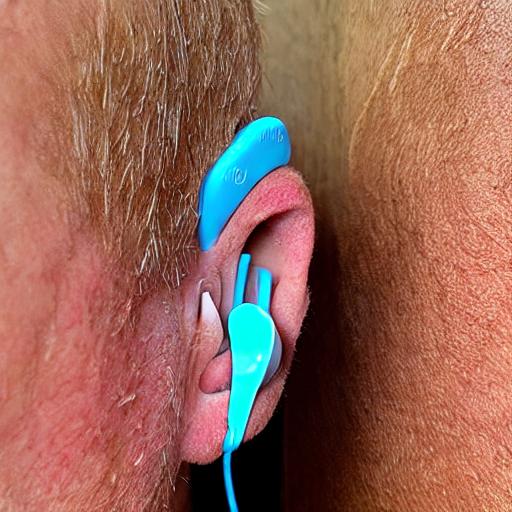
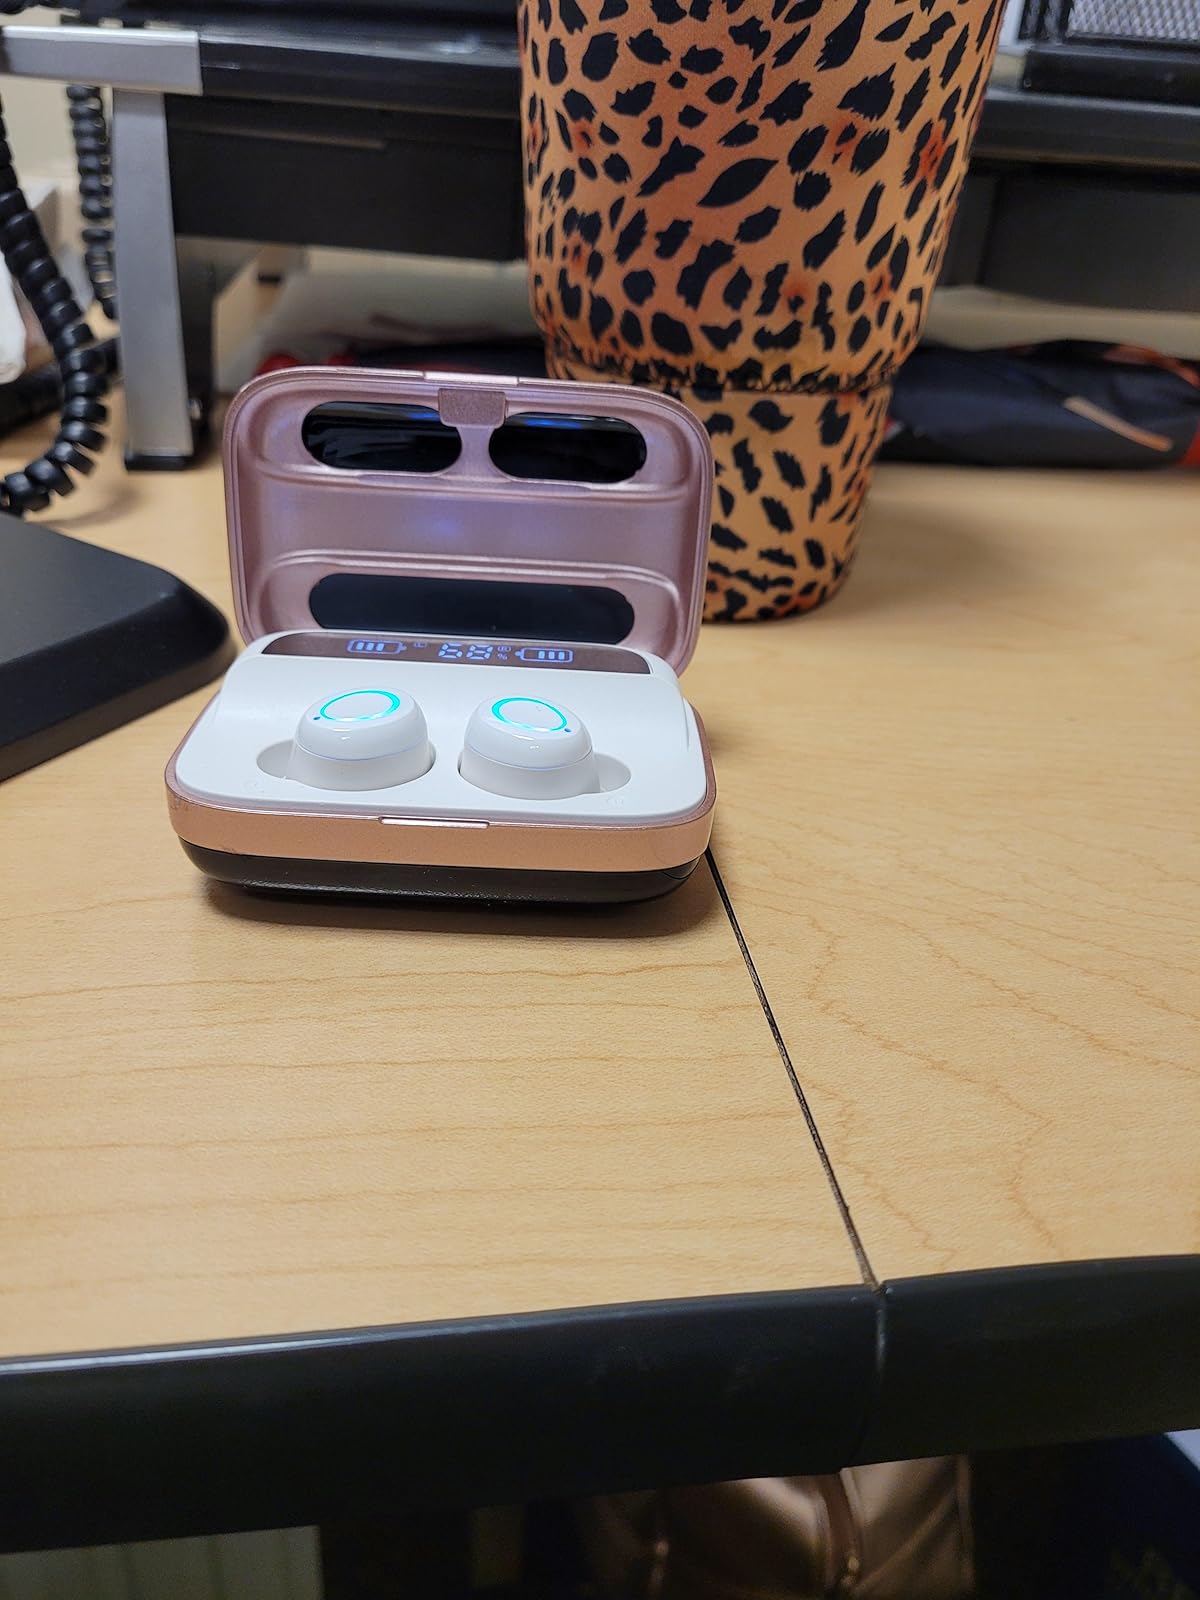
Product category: earbuds
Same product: no